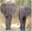
Label: elephant